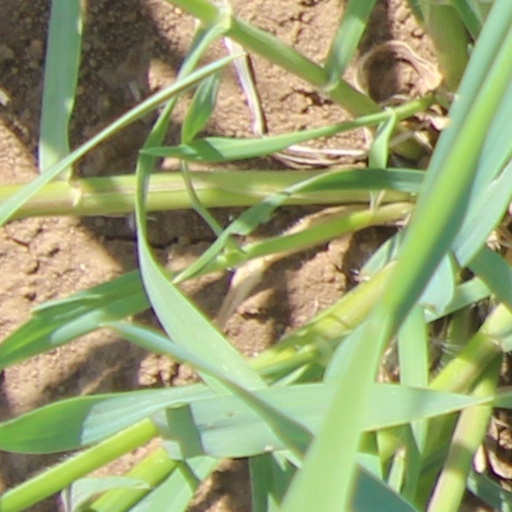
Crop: wheat